Robelyn Garcia

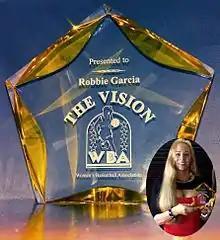
Garcia with her WBA 2017 Gold-Star Vision Award

Robelyn Annette Garcia (born September 16, 1965) is a former collegiate All-American and professional All-Star basketball player. She was the Big Six Championship Game MVP on the Kansas Crusaders of the Women's Basketball Association (WBA). Garcia was inducted into the Black Archives of Mid-America WBA Hall of Fame on February 22, 2020. Robelyn, nicknamed "Robbie" by her junior college coach, also led the nation in scoring while playing at Dodge City Community College where she was inducted into the Athletic Hall of Fame.